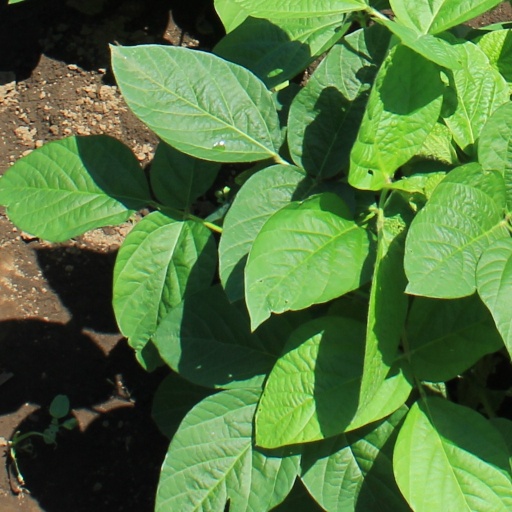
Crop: soybean